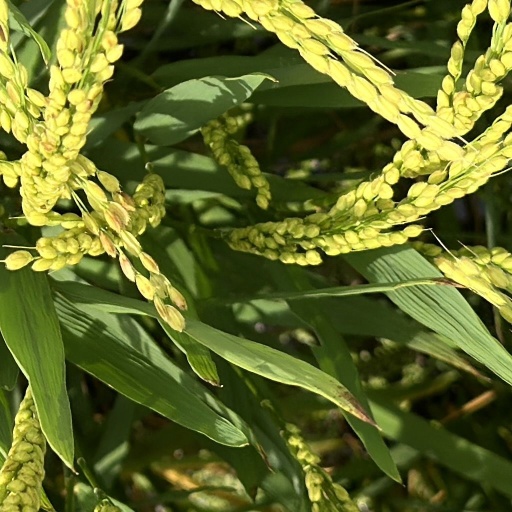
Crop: rice